Ernst von Simson

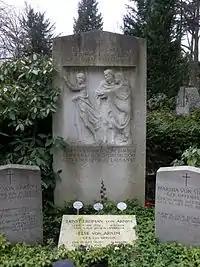
Memorial stone for Ernst von Simson in the Dahlem cemetery in Berlin

Ernst von Simson was a son of the lawyer August von Simson (1837-1927) and Beate, geb. Jonas, as well as a grandson of Eduard von Simsons. In 1901 he married Martha Oppenheim (1882–1971), a daughter of Franz Oppenheim and great-granddaughter of Martin Wilhelm Oppenheim. The couple had six children, including Dorothea von Simson (1910-1998), who married the lawyer Erckhinger von Schwerin, the art historian Otto von Simson (1912-1993) and the painter Vita Petersen (1915-2011).